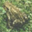
Label: frog